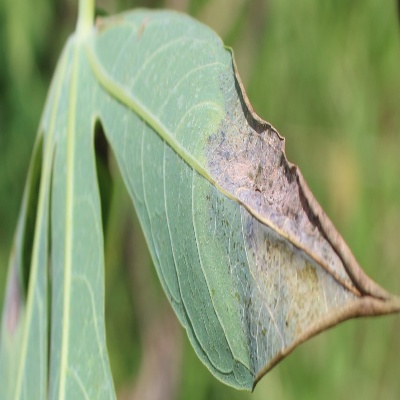
Crop: Cassava
Condition: bacterial blight